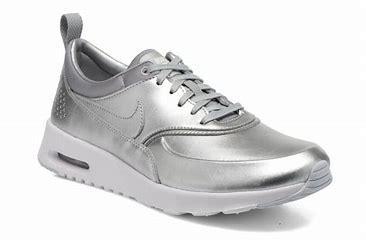
Brand: Nike
Model: Air Max Thea